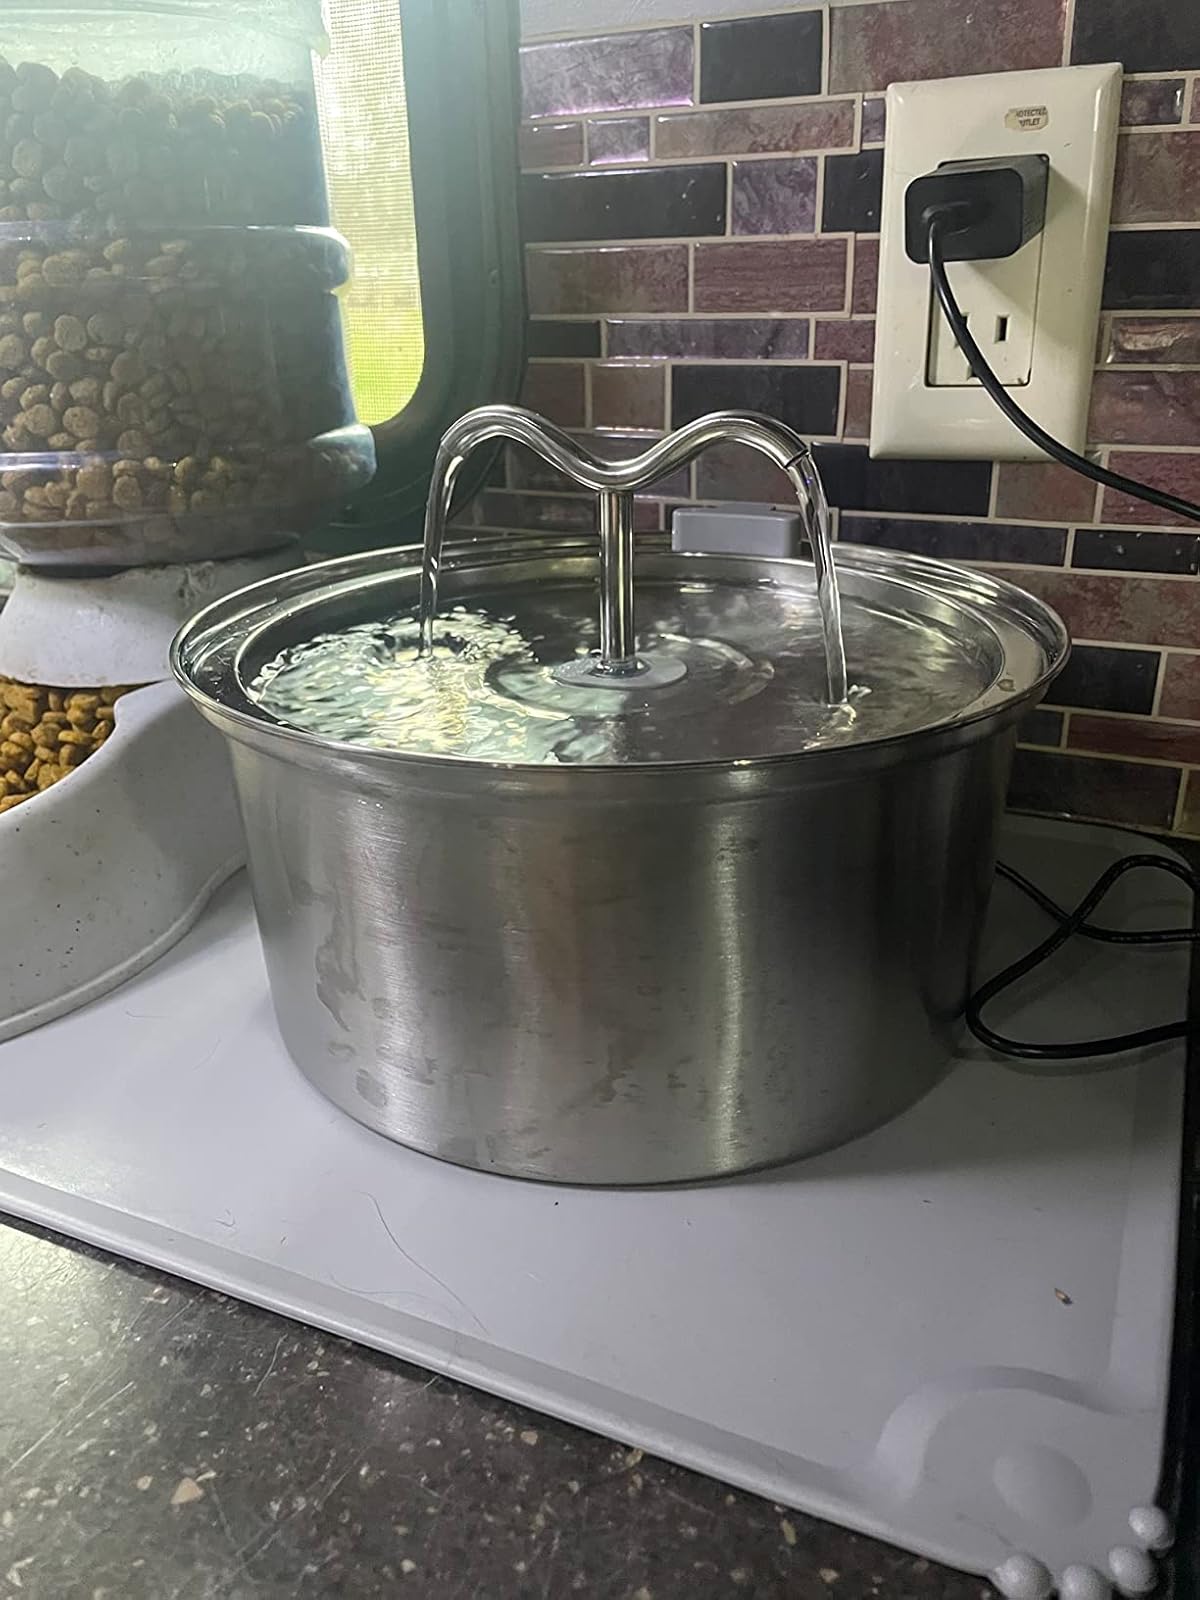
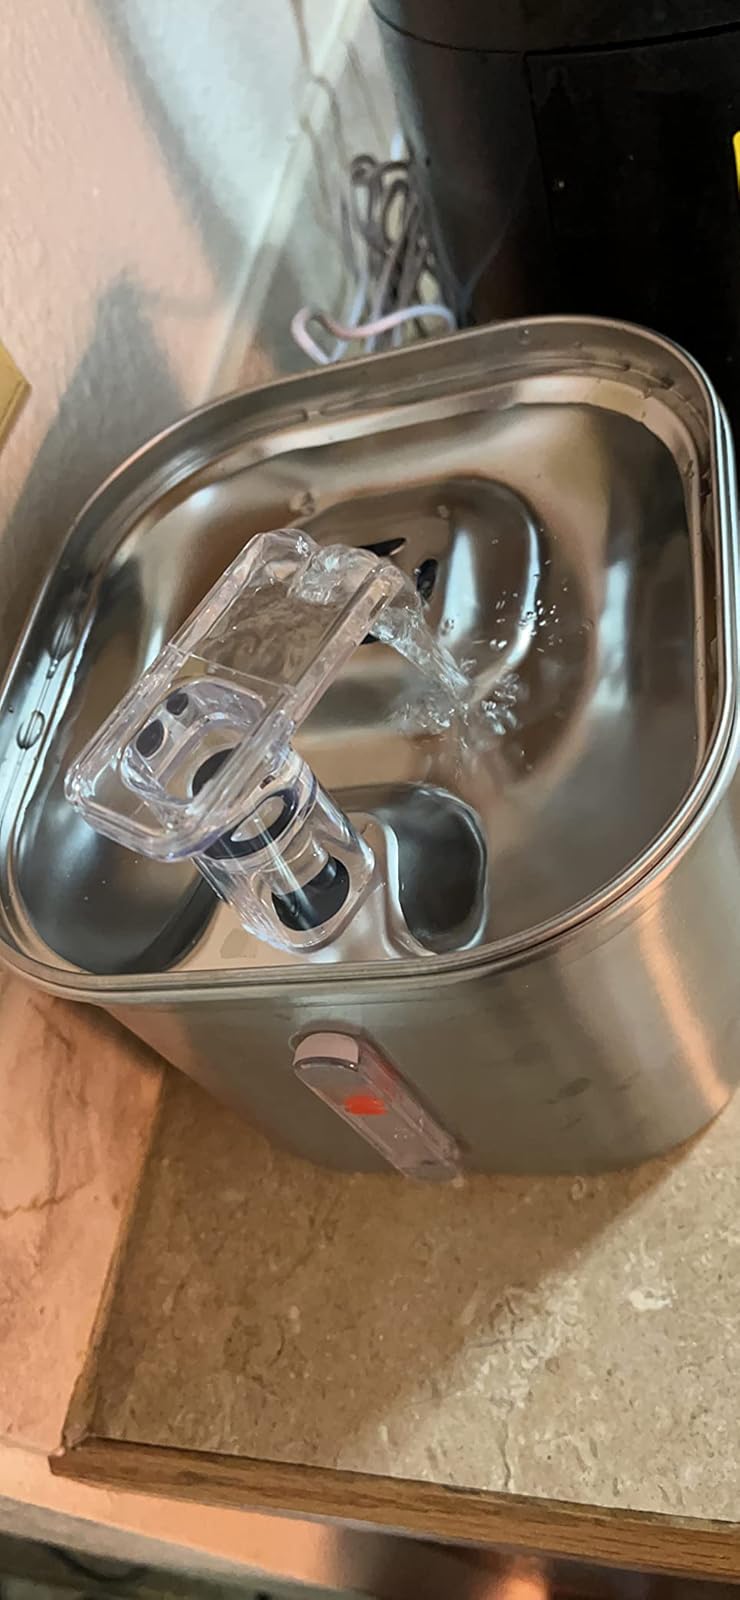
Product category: items_bowl
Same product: no